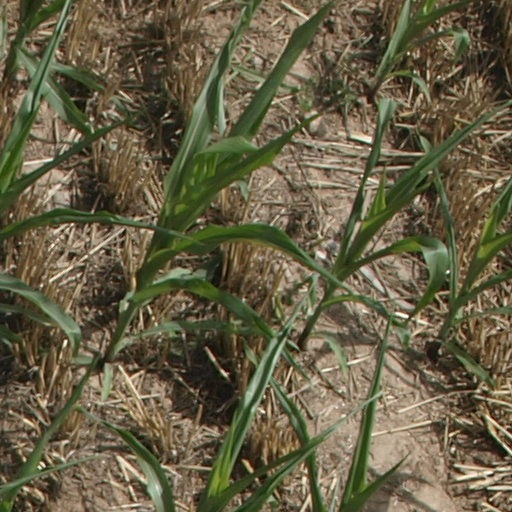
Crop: maize; corn